List of tourist attractions in Pahang

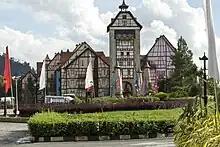
Berjaya Hills Resort

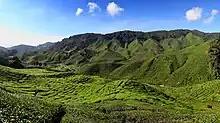
Cameron Highlands

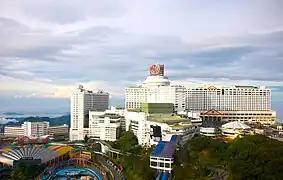
Genting Highlands

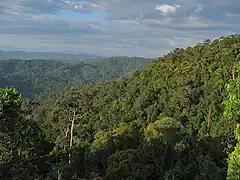
National Park

This is the list of tourist attractions in Pahang, Malaysia.